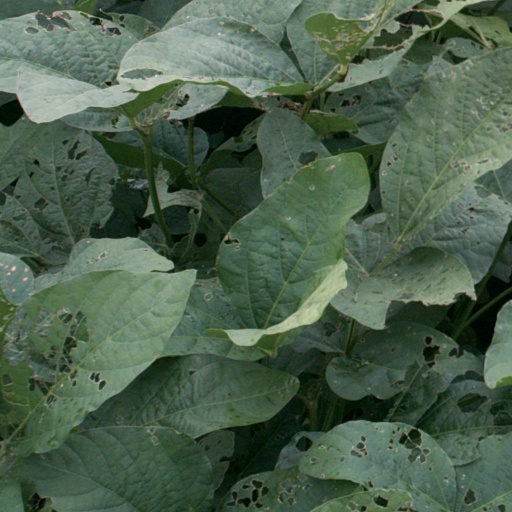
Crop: soybean